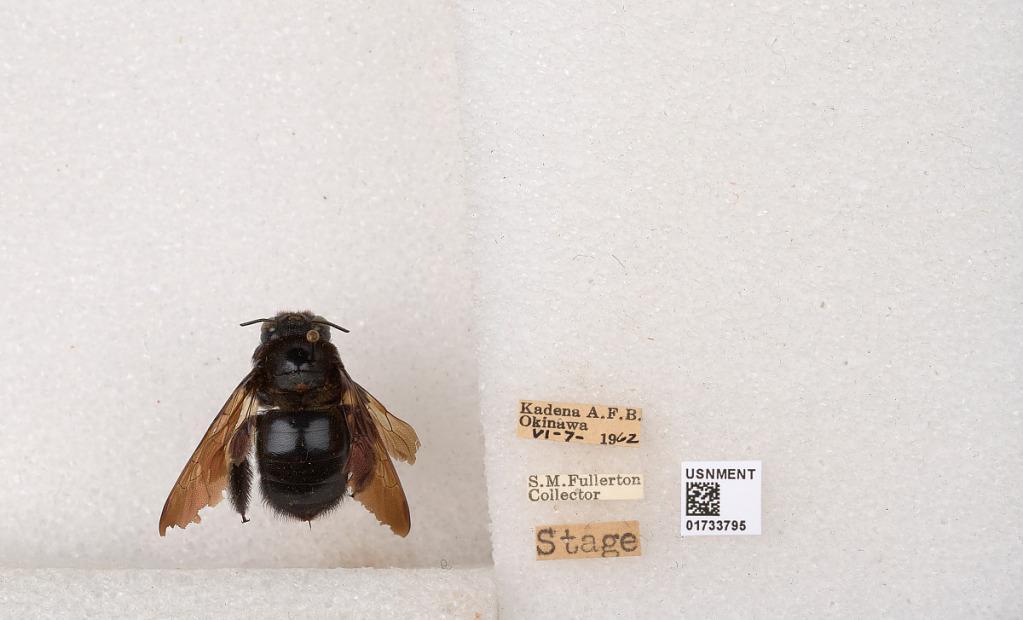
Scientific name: Xylocopa (Alloxylocopa) flavifrons Matsumura
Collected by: S. Fullerton
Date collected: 1962-6-7
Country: Japan
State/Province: Okinawa
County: Nakagami
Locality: Kadena A.F.B.